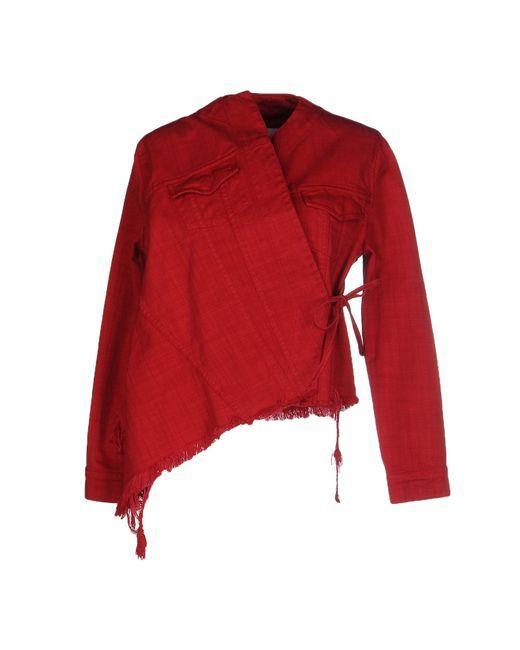
Stylischer roter Partymantel für Damen